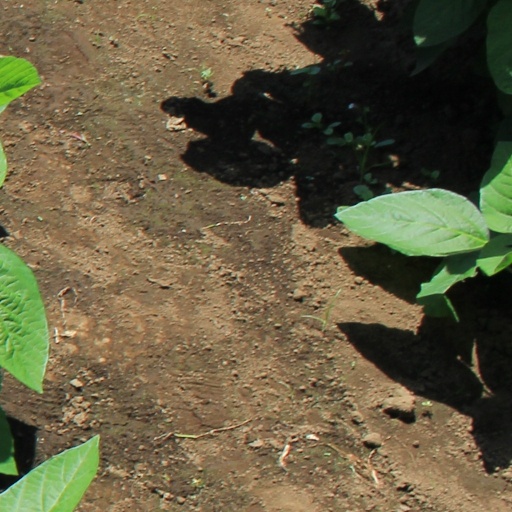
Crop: soybean